Nancy Kassebaum

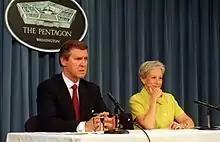
Secretary of Defense William S. Cohen and Nancy Kassebaum answer a reporter's question during a joint press briefing in 1997.

In 1981, Kassebaum became chair of the Senate Subcommittee on African Affairs, and entered the growing controversy surrounding the policy of apartheid — racial segregation and discrimination — in South Africa. She issued a public call for President Reagan and other Republicans to toughen U.S. policy toward the white minority government in Pretoria.